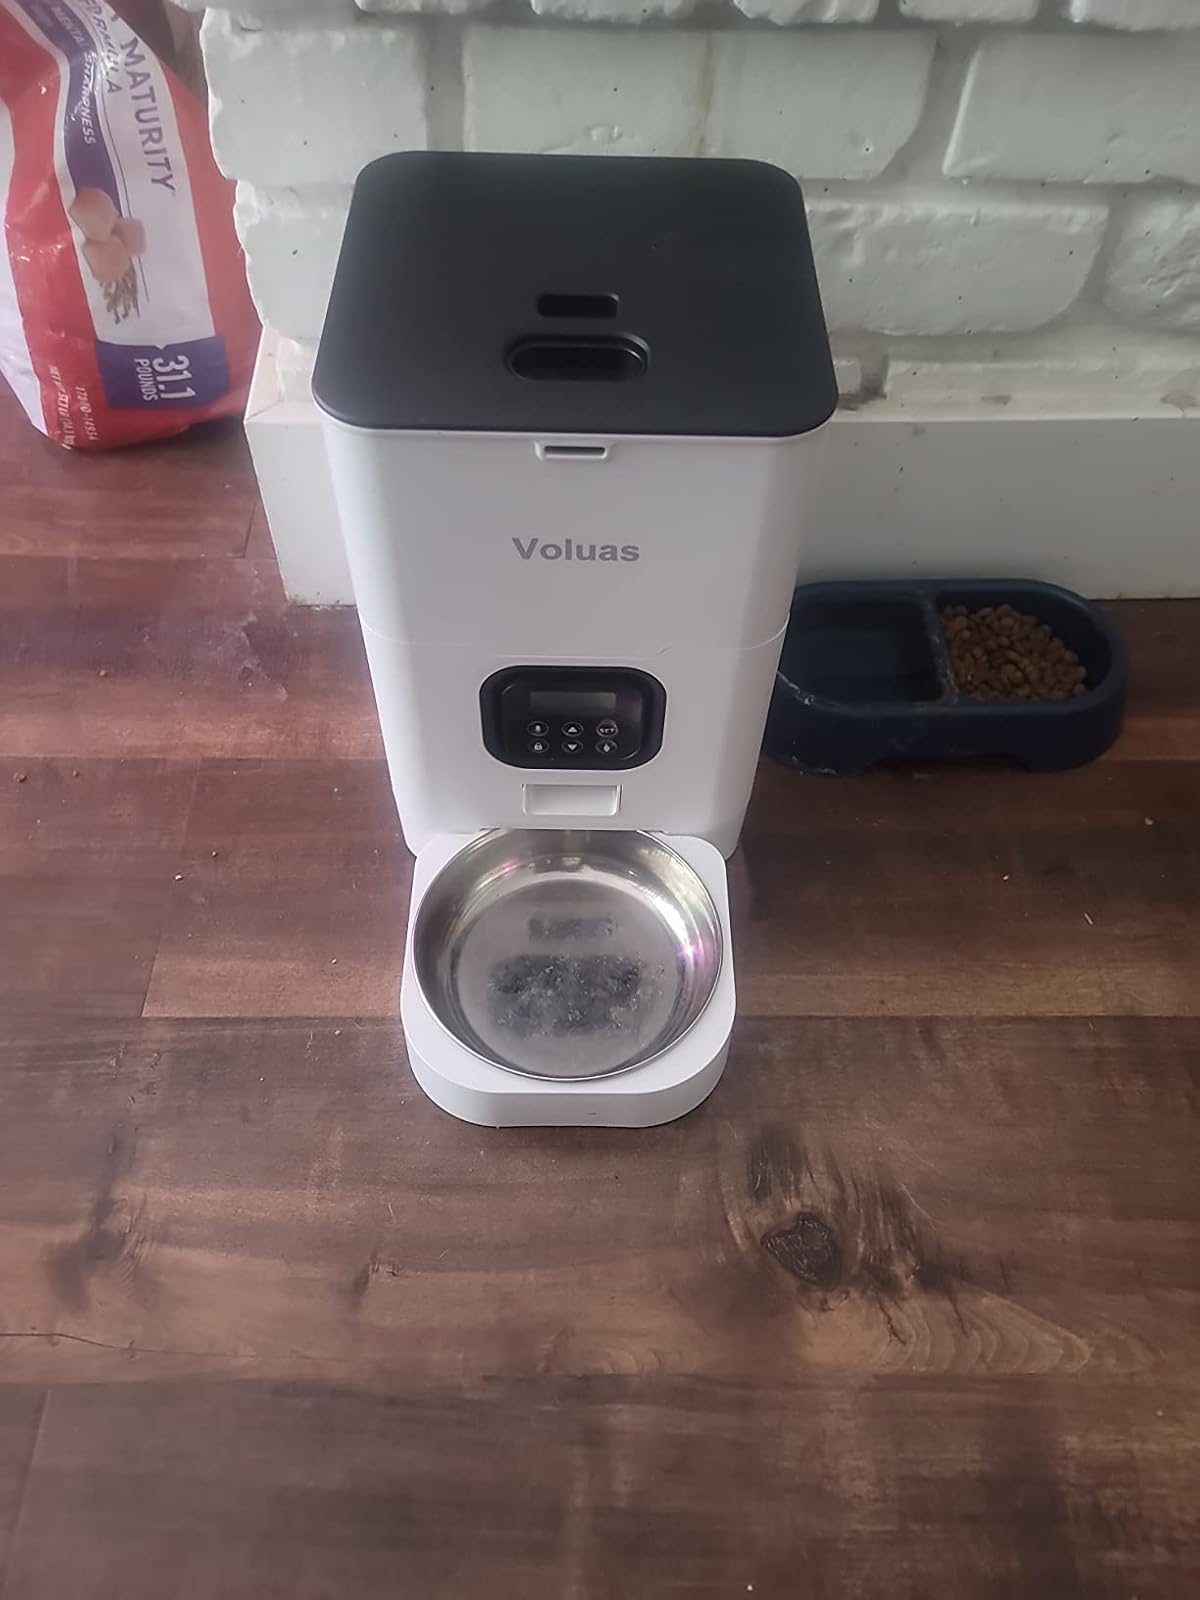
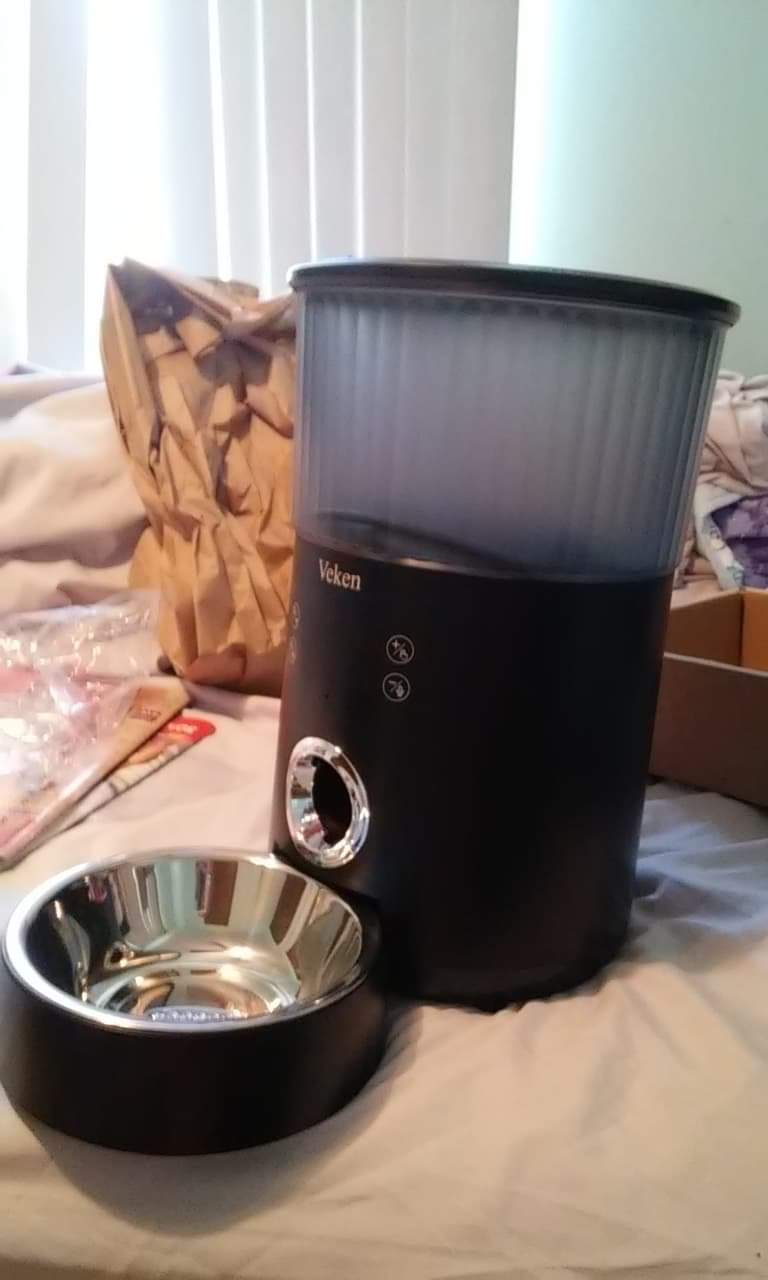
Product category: items_feeder
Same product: no